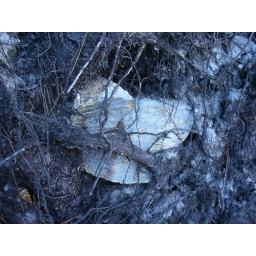
a rock stuck in the roots of a tree